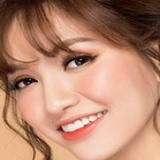
ca sĩ Bích Phương